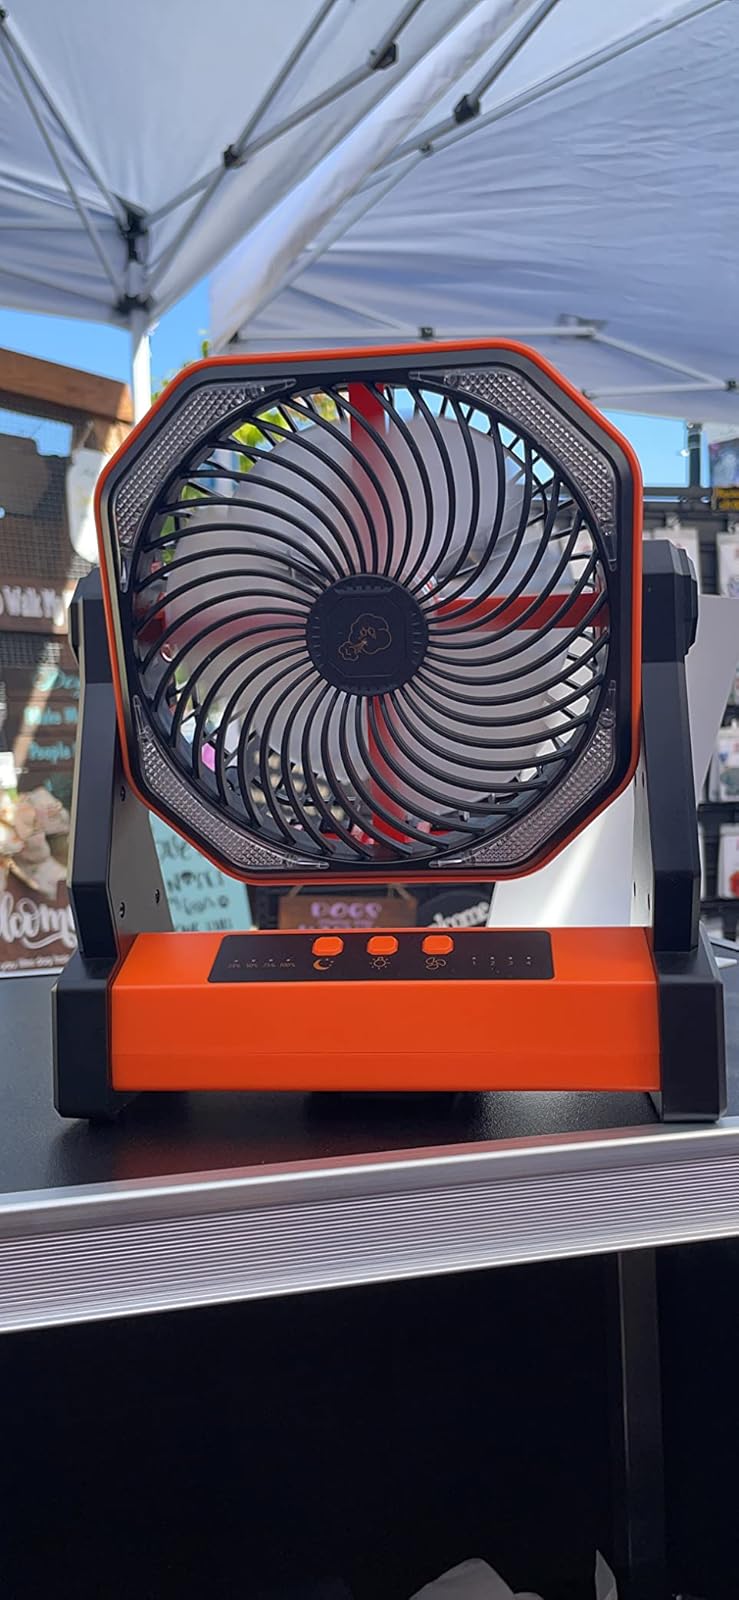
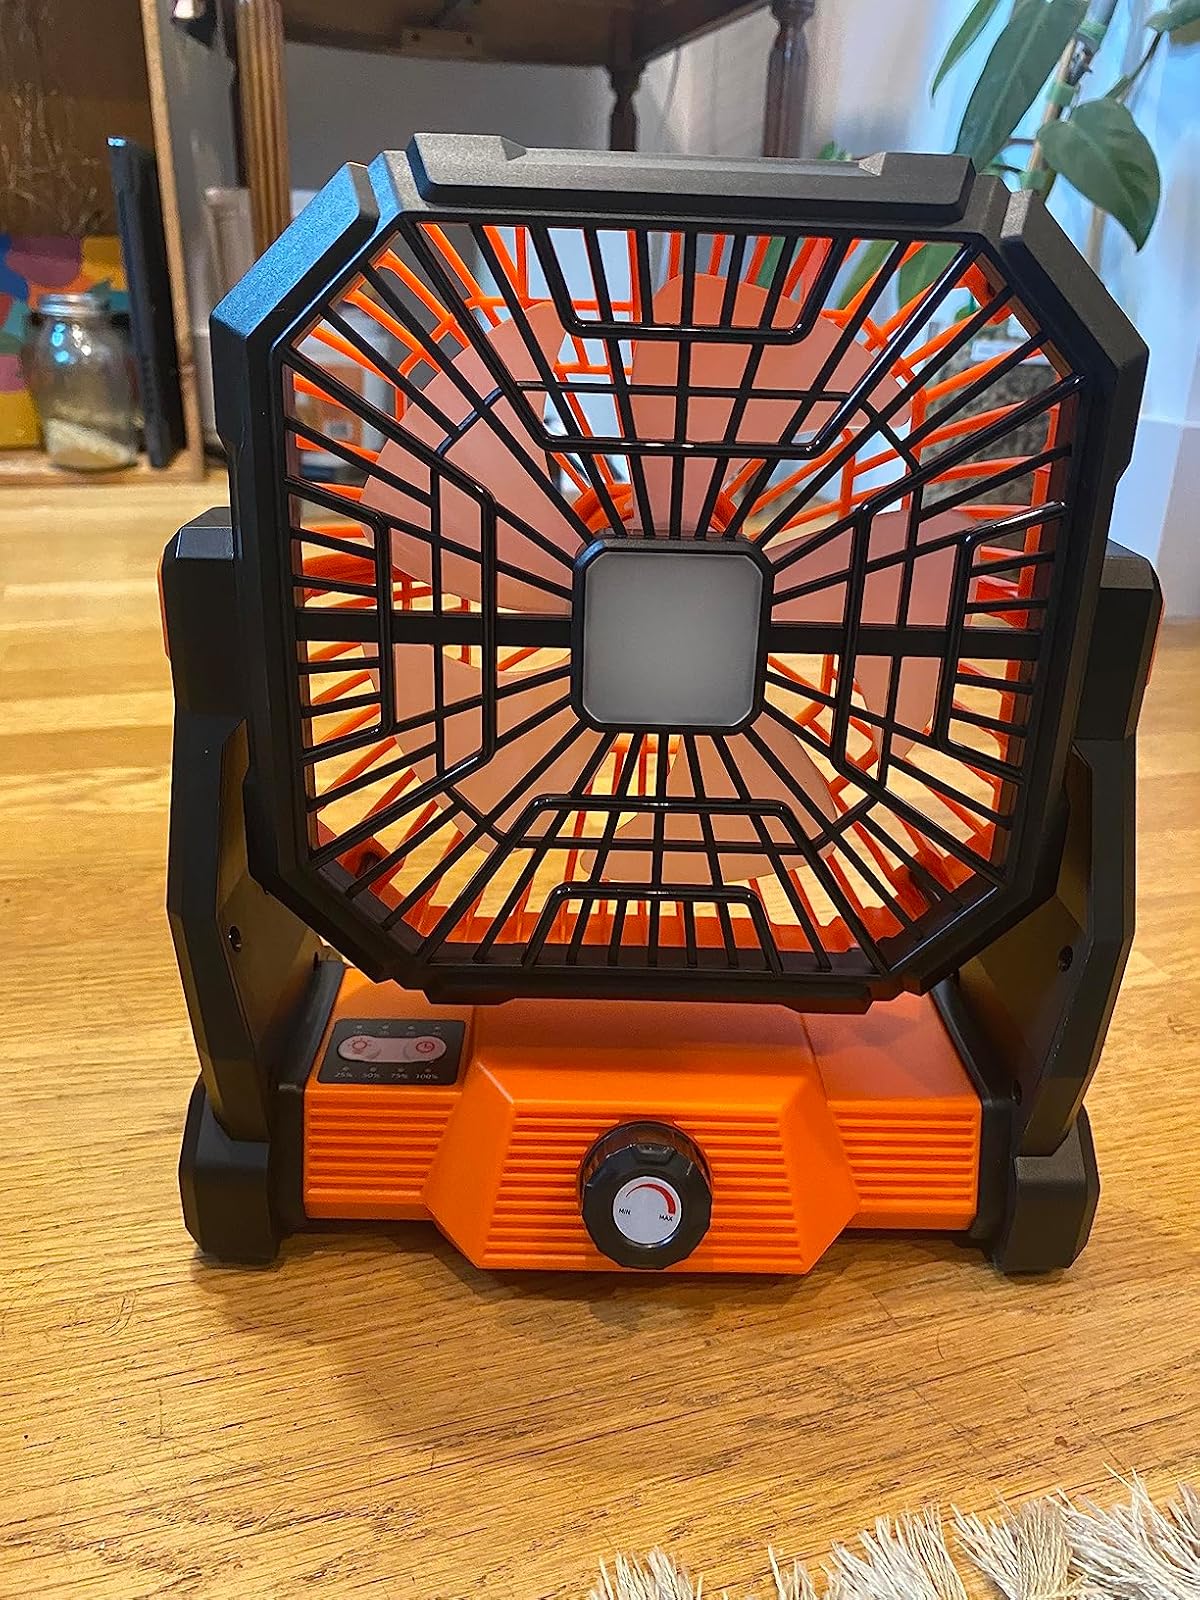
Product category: lantern
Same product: no